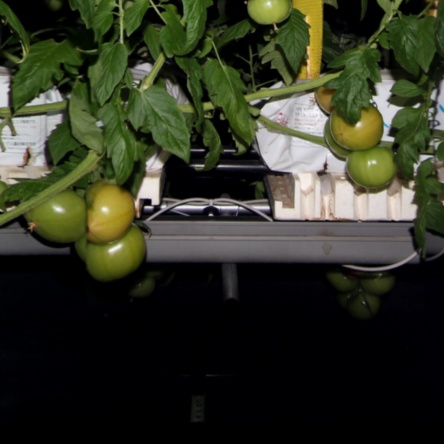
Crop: tomato